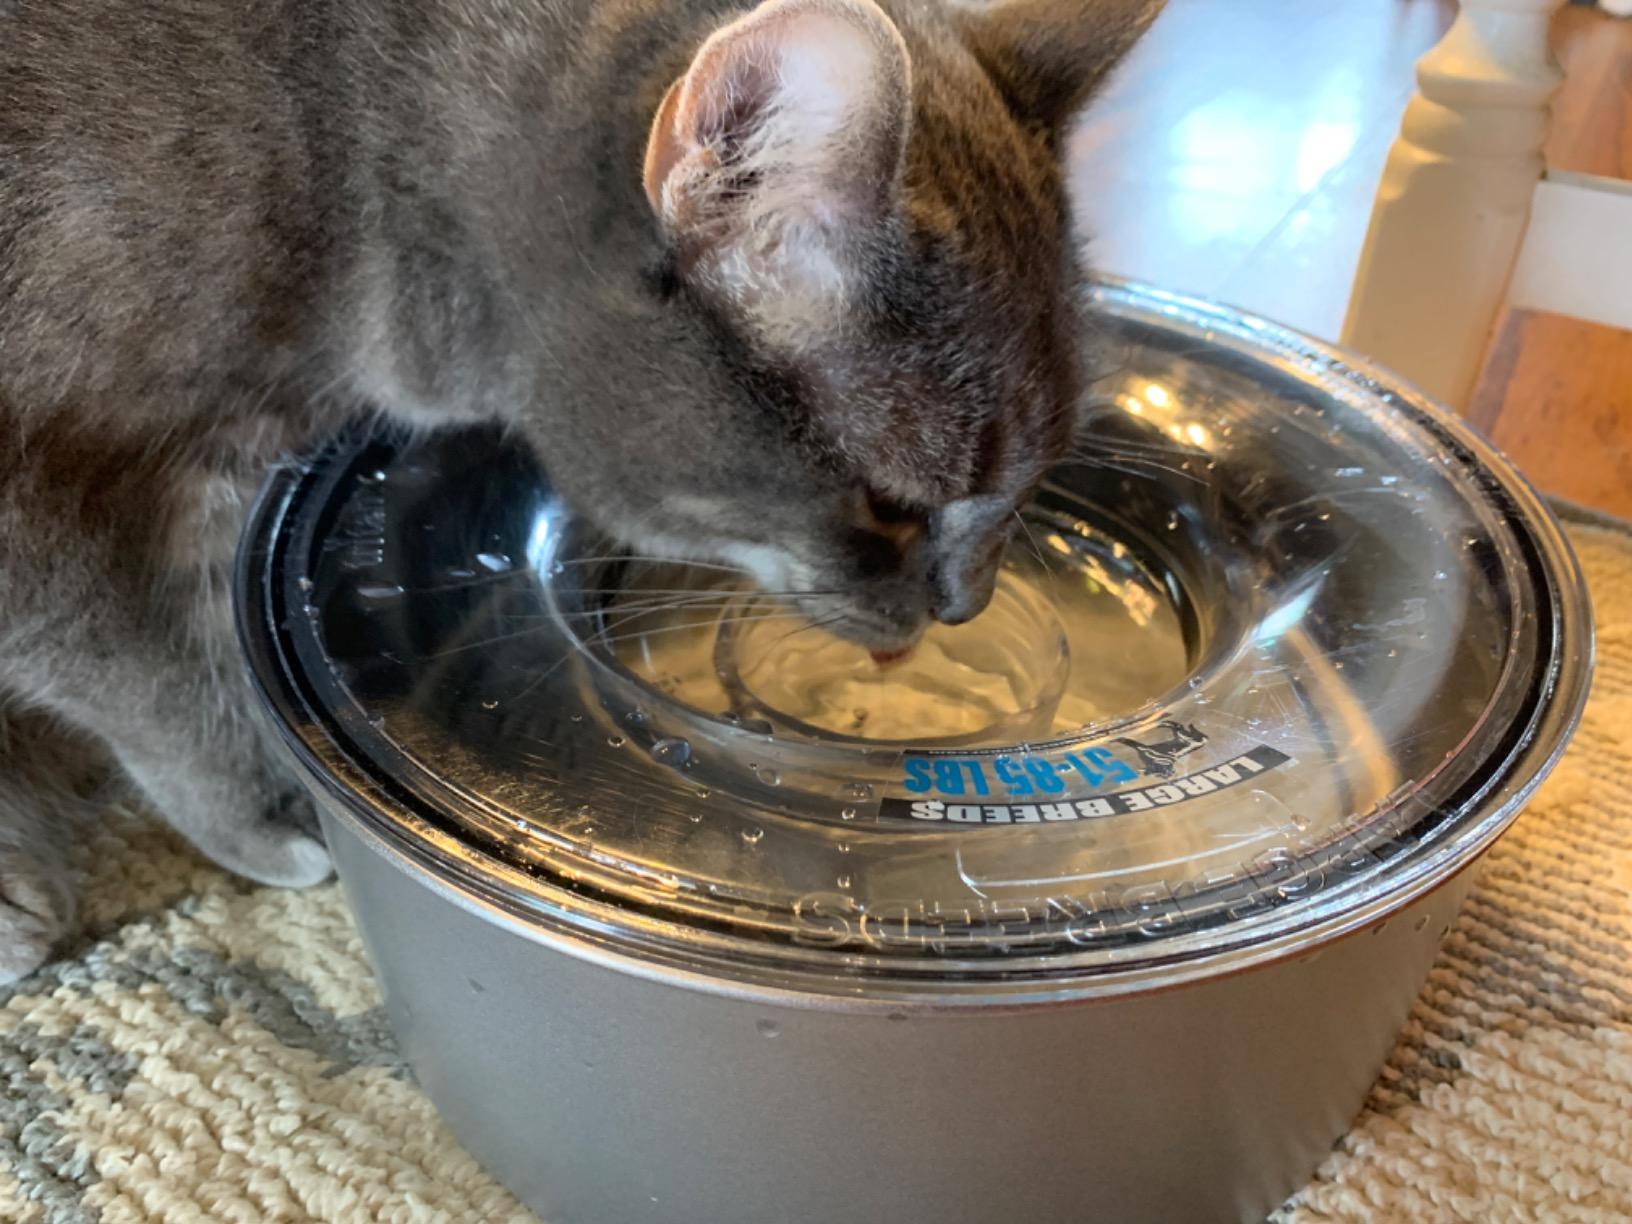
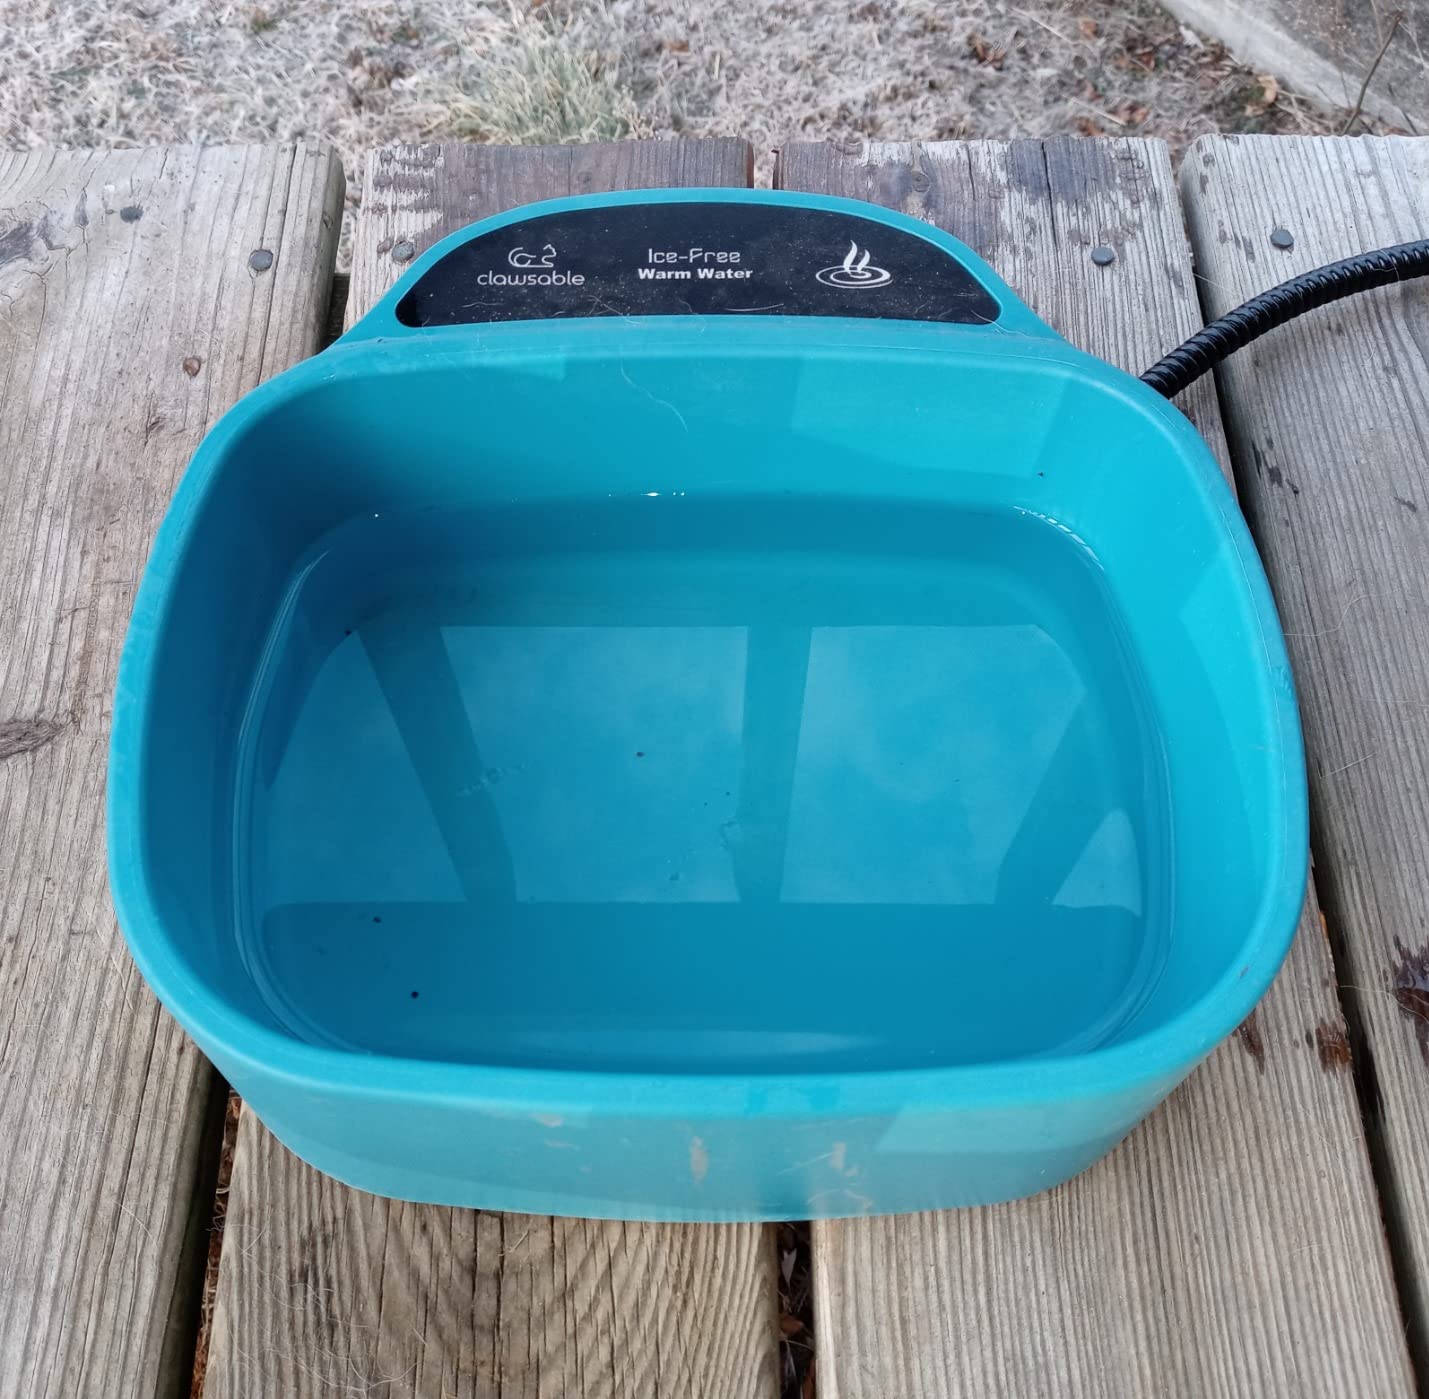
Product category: items_bowl
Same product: no